Jan Cosijn

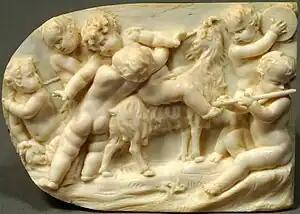
"Young Bacchus with a billy goat"

Cosijn continued the traditional link between the stonecutters' and sculptors' trades and architecture, which had been common in the 16th century and even before. Other sculptor-architects of his time included Willem de Bruyn in Brussels, Lucas Faydherbe in Mechelen, and Jan Pieter van Baurscheit the Elder in Antwerp. Cosijn was one of the sculptor-architects who contributed to the rebuilding of Brussels after its destruction in the 1695 bombardment. He designed the "Maison de la Bellone"/"Bellonahuis" on the Rue de Flandre/Vlaamsesteenweg. He made the facade sculptures and was possibly the project manager for "Le Roy d'Espagne"/"Den Coninck van Spaignien" on the Grand-Place. The buildings bear Baroque style decorations on an otherwise classical-looking facade. On the Grand-Place, he was in charge of the summary reconstruction and reparation of the gable top of "La Brouette"/"Den Cruywagen" (completed in 1697) and the summary reconstruction of the "Bread House" in 1695.